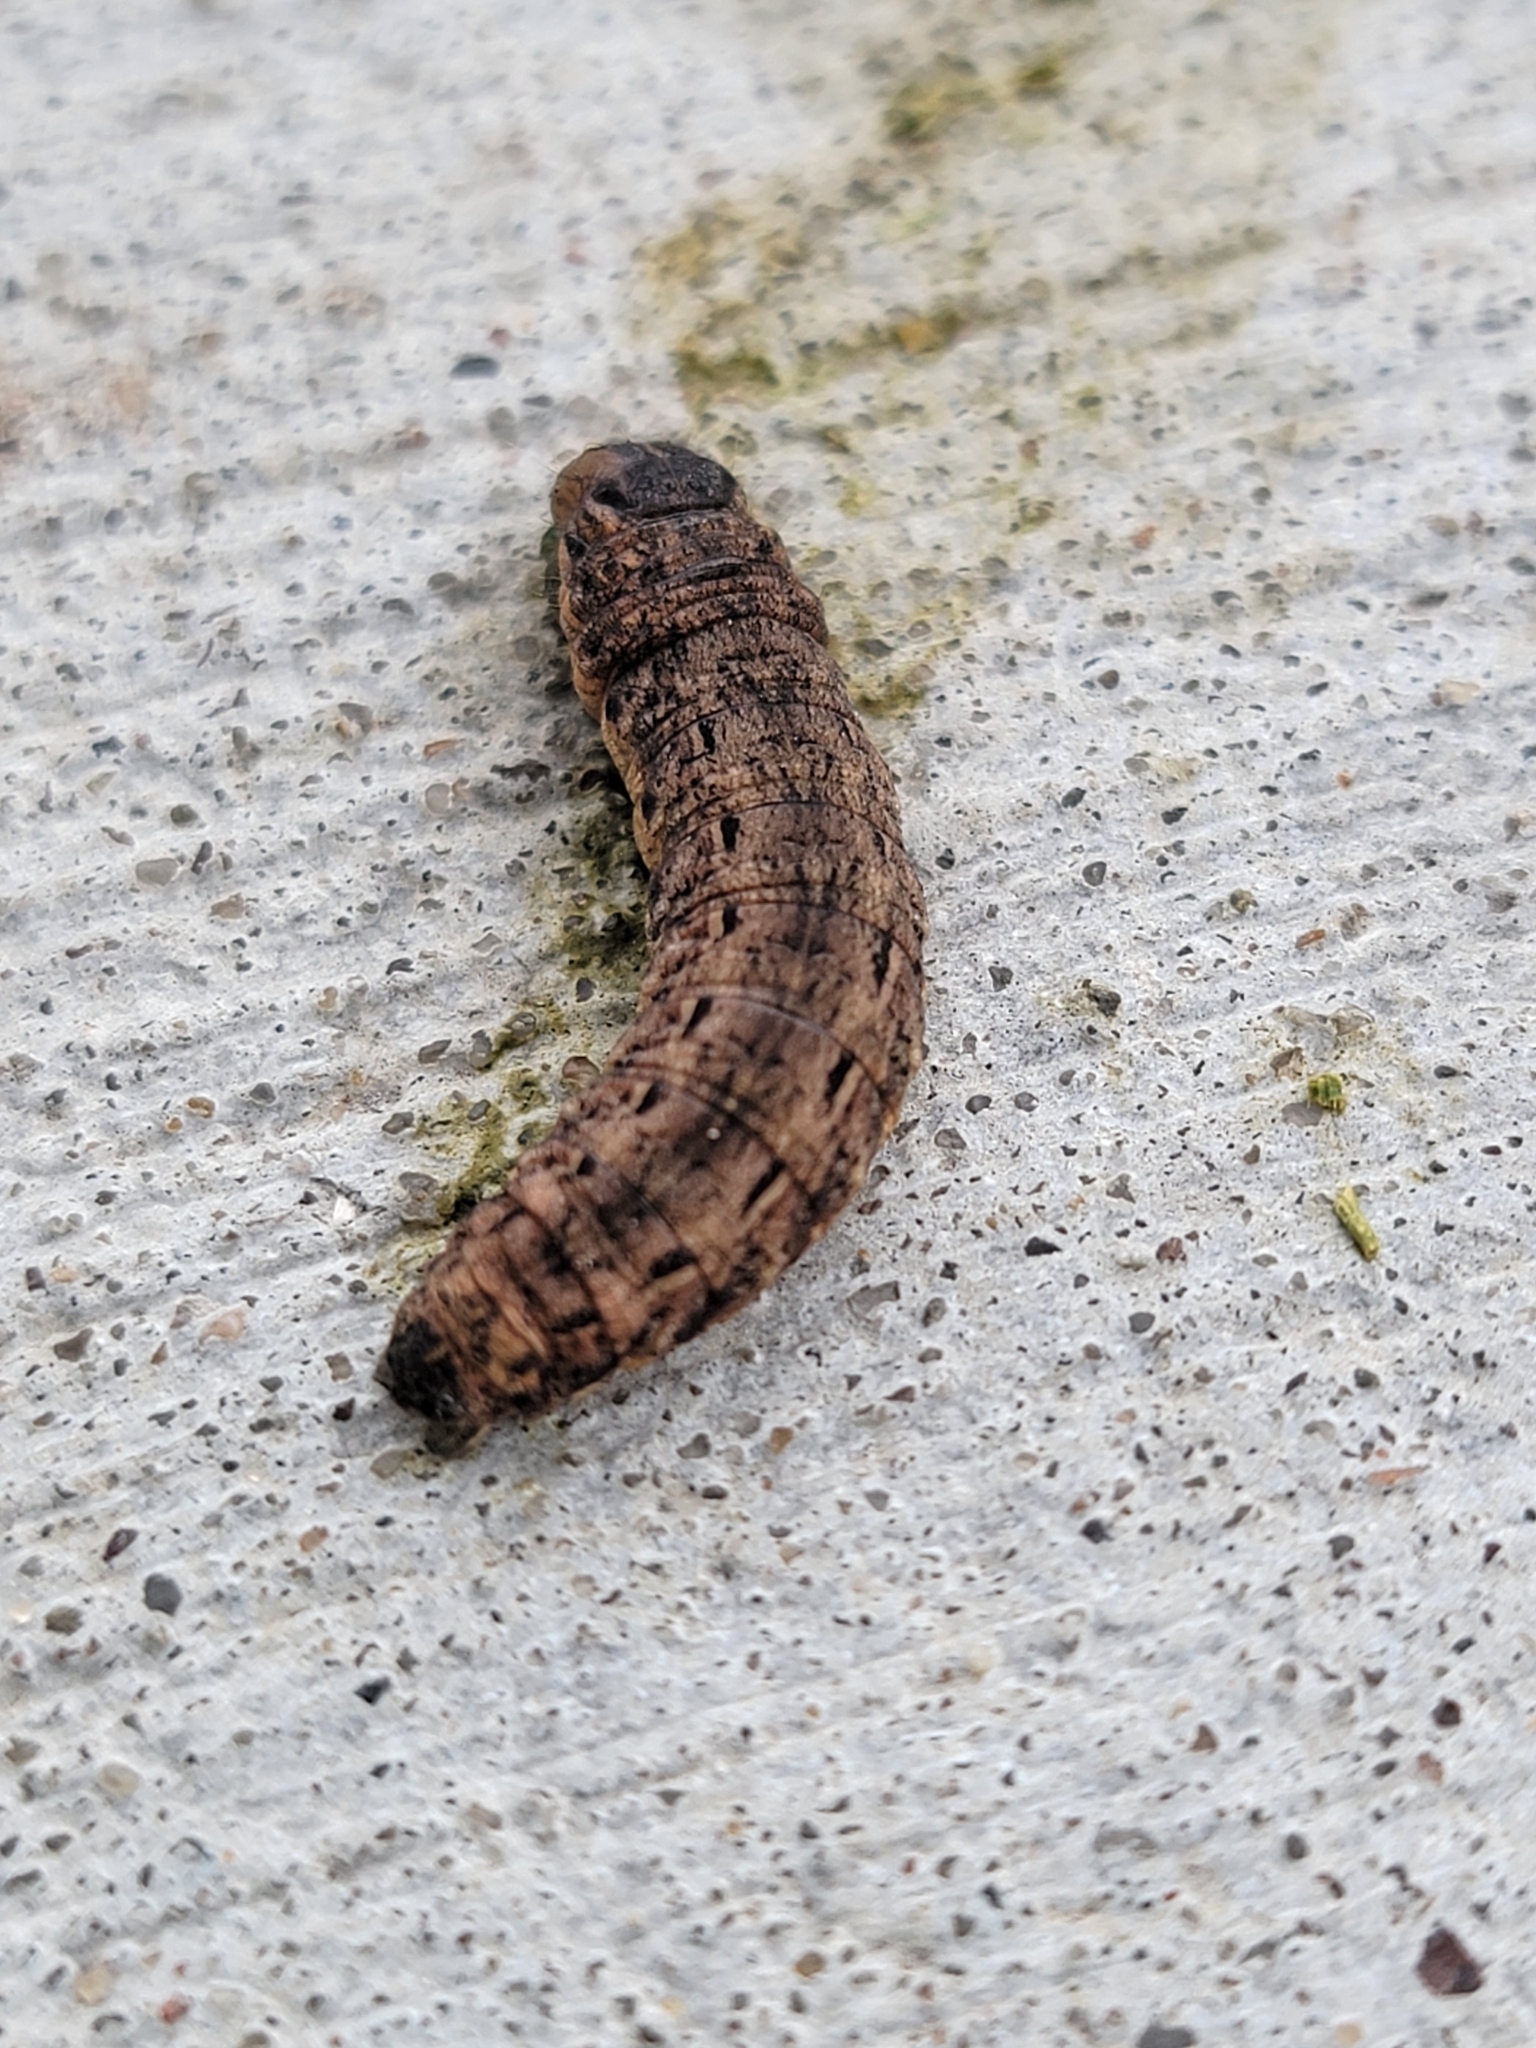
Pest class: cutworms